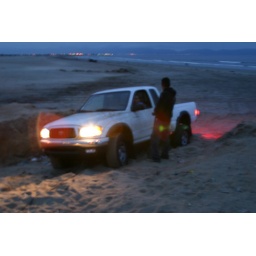
After driving the truck on the beach in Mexico, we got stuck. Locals helped us out.